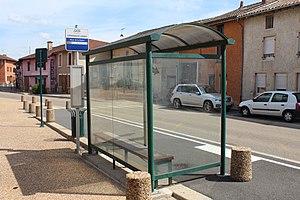
Arrêt sur la place de la mairie à Cormoranche-sur-Saône.
Cormoranche-sur-Saône est une commune française, située dans le département de l'Ain en région Auvergne-Rhône-Alpes. Le territoire, bordé par la Saône, accueille la base de loisirs du lac de Cormoranche.